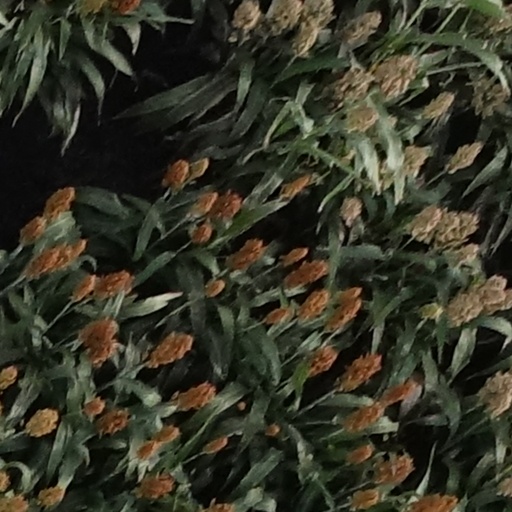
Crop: sorghum